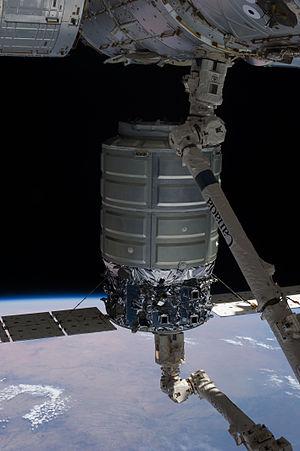
Commercial Orbital Transportation Services, est un programme spatial de la NASA dont le but est de confier à des acteurs privés le transport d'une partie du fret et des équipages jusqu'à la Station spatiale internationale. Ce programme est annoncé en janvier 2006 en attendant que la NASA dispose de moyens de lancement lui permettant de remplacer la navette spatiale américaine retirée prématurément.